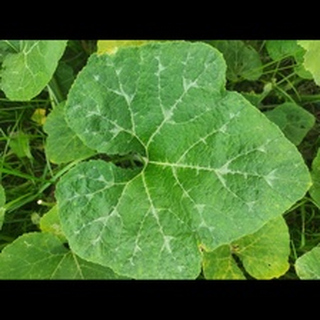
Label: pumpkin_bacterial_leaf_spot